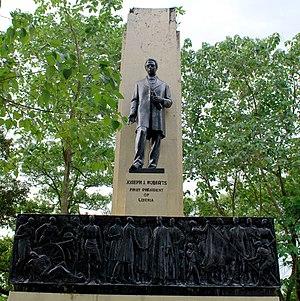
Joseph Jenkins Roberts, né le 15 mars 1809 à Norfolk et mort le 24 février 1876 à Monrovia, était un marchand afro-américain qui émigra au Liberia en 1829, où il devint un homme politique réputé, actif dans l'indépendance du pays. Élu premier et le septième président du Libéria, il a été le premier homme d'ascendance africaine à gouverner le pays, ayant déjà occupé le poste de gouverneur de 1841 à 1847. Né libre aux États-Unis, Roberts a émigré jeune homme avec sa famille dans la jeune colonie ouest-africaine. Il a ouvert une société de commerce à Monrovia, avant de s'engager dans la politique.